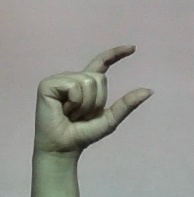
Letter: dal